Zoom (2006 film)

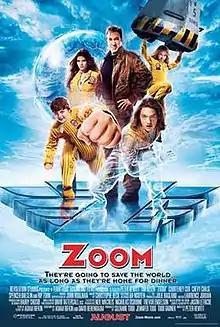
Theatrical release poster

Zoom (also known as Zoom: Academy for Superheroes) is a 2006 American superhero comedy film directed by Peter Hewitt and written by Adam Rifkin and David Berenbaum. Based upon the children's book "Amazing Adventures from Zoom's Academy" by Jason Lethcoe, the film stars Tim Allen, Courteney Cox, Chevy Chase, Spencer Breslin, and Rip Torn. It features a former superhero who is dragged into training four superpowered youths to become superheroes and combat an approaching threat.